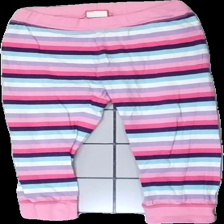
View: front
Type: Trousers
Category: Children
Brand: Lindex
Brand text on label: bamse
Colors: Pink, White, Multicolor, Purple
Material: 100% cotton
Pattern: Striped
Cut: Regular
Size: 110
Season: All
Damage location: bottom center
Price range: <50
Recommended usage: Export
Description: randiga byxor, nopprig över hela, sned i sömmar